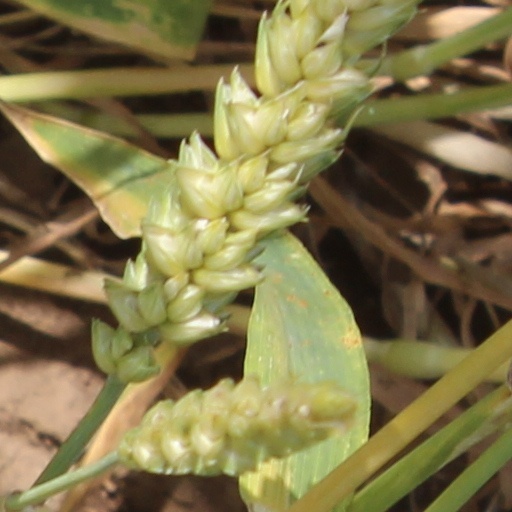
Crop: wheat